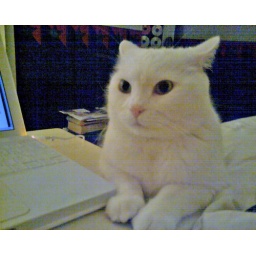
Dopey could hear one of the other cats running around the house and tipped his ears back to listen.